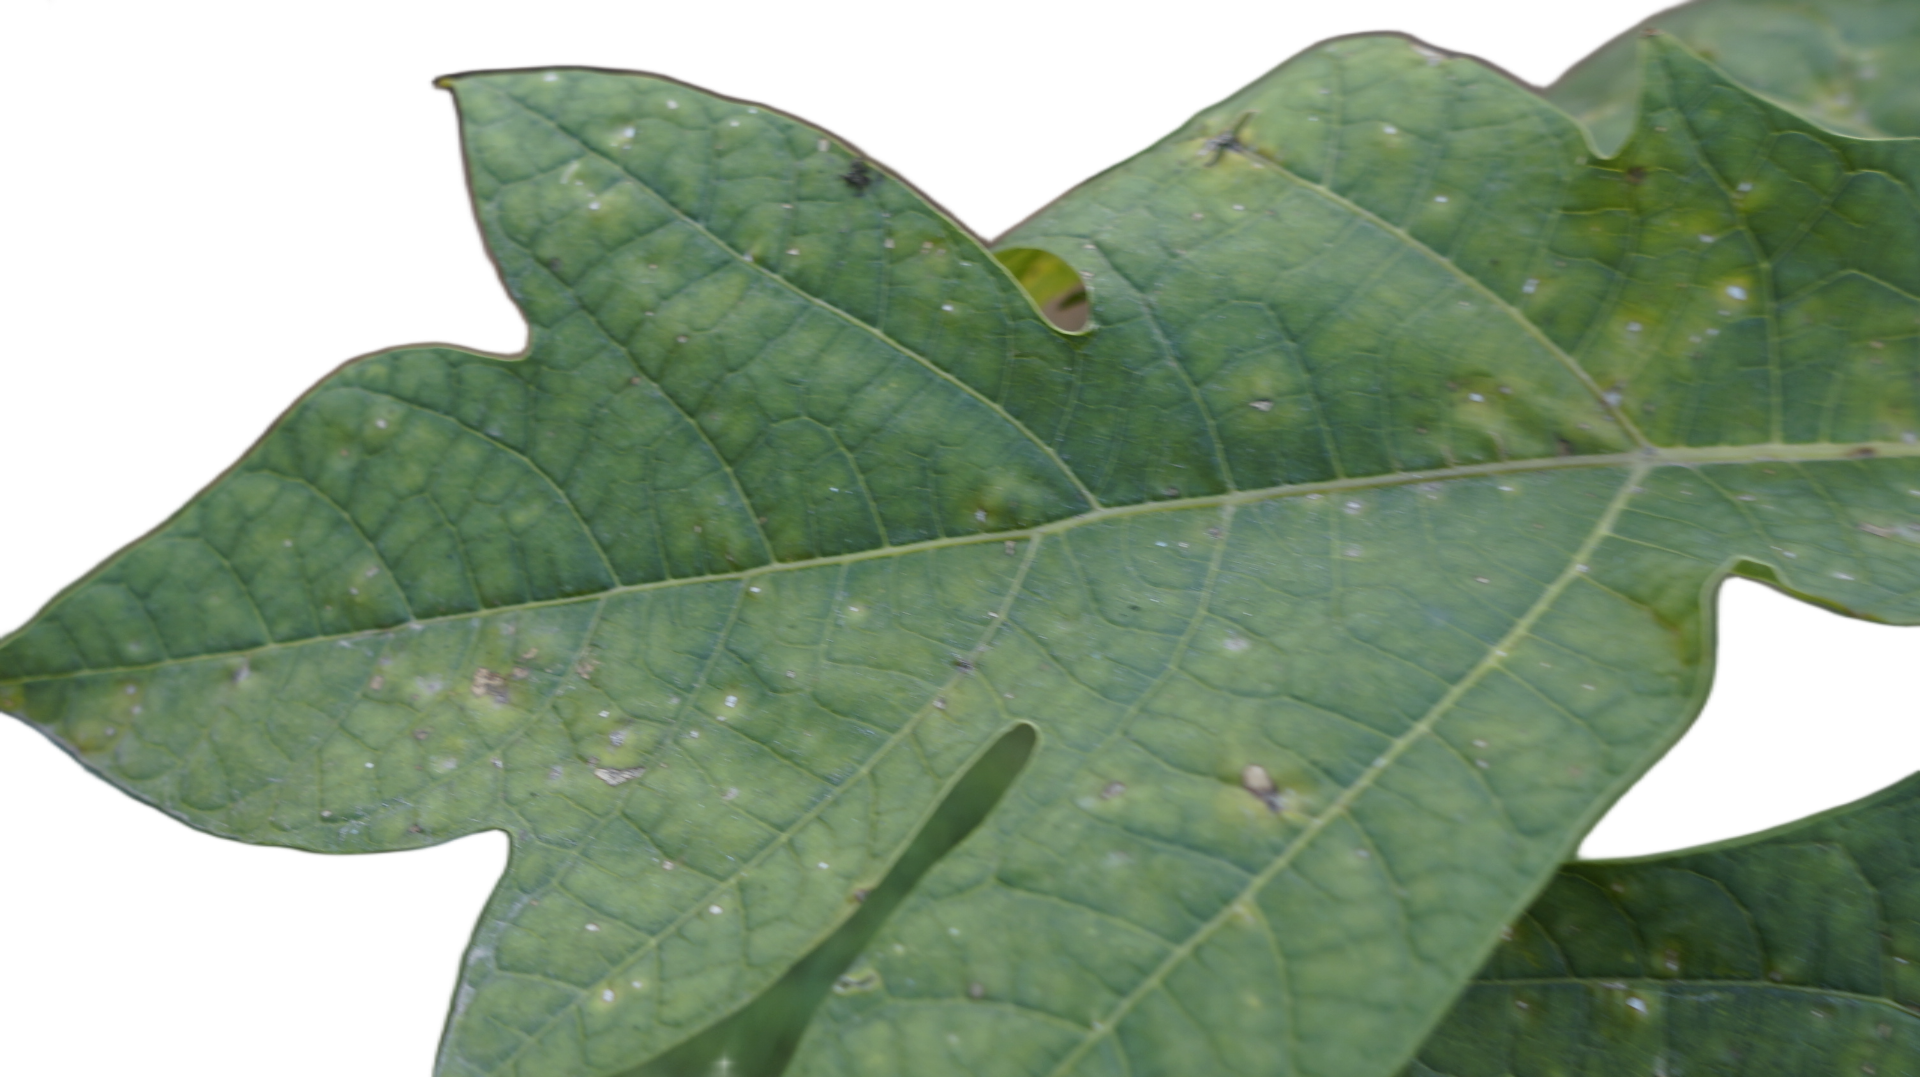
Crop: Papaya
Label: Carica_Insect_Hole